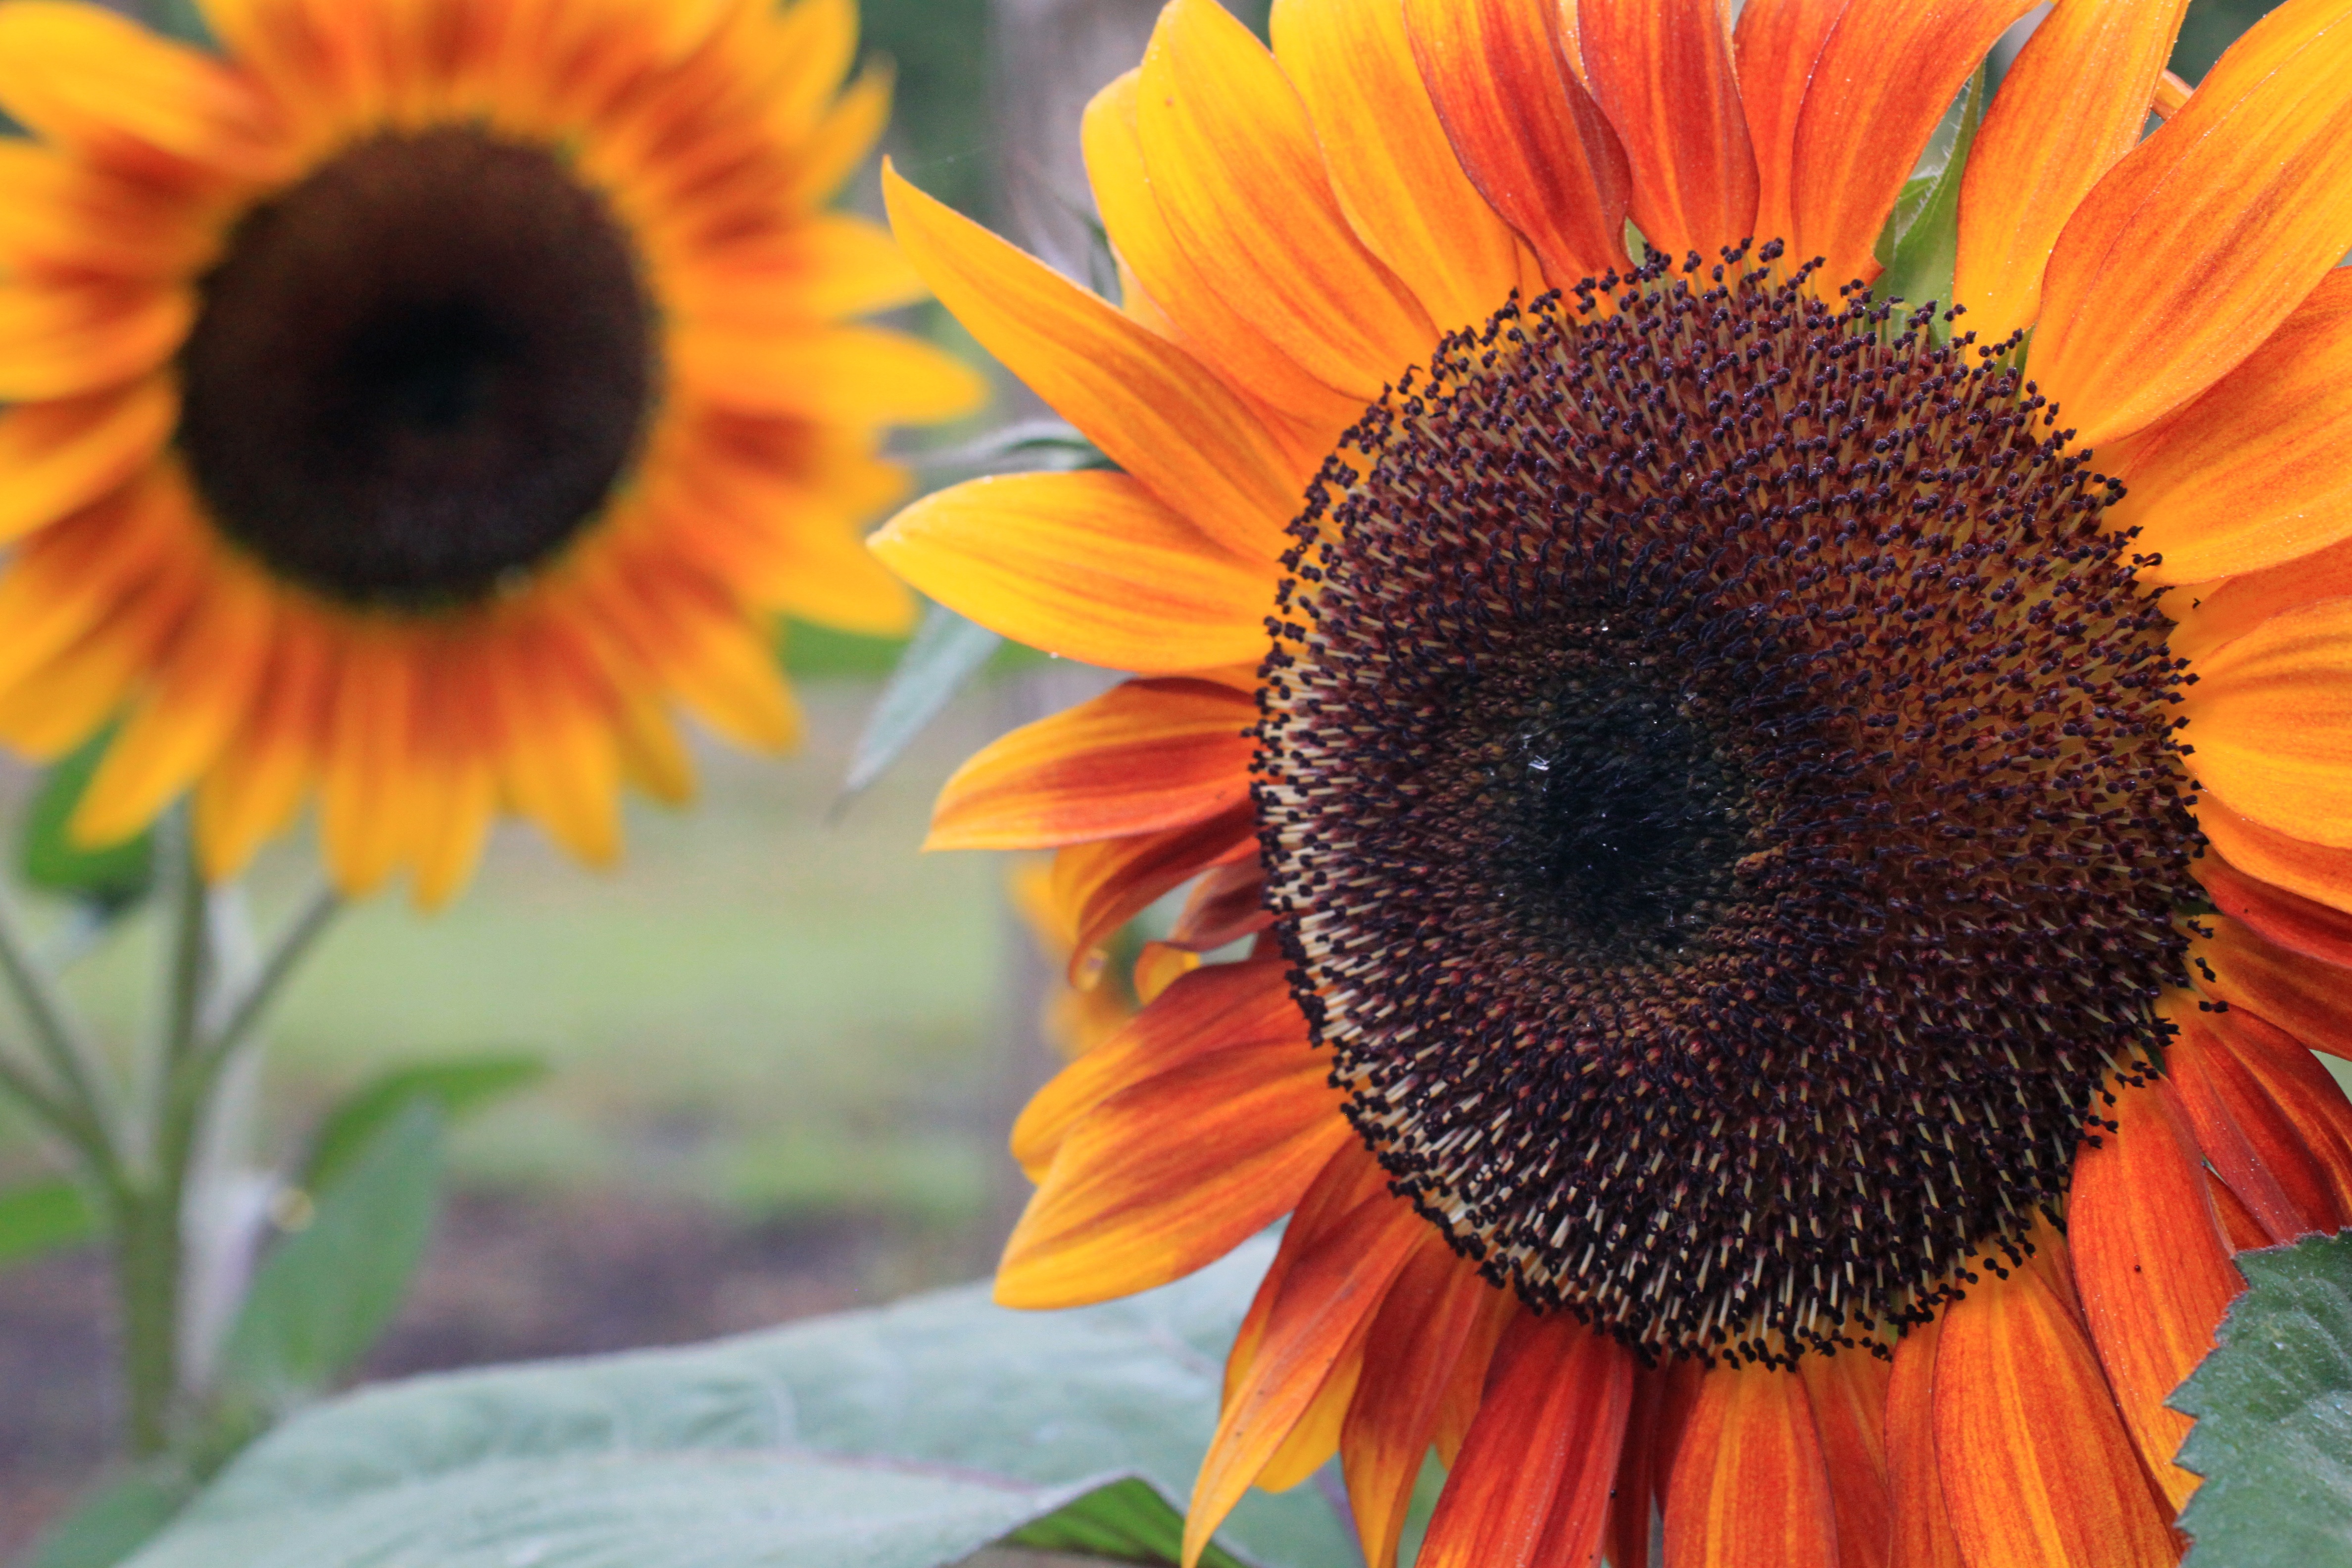
plant, sunrise, morning, flower, petal, profile, orange, brown, colorful, yellow, flora, sunflower, sunflowers, petals, multiple, vegetarian food, flowering plant, daisy family, sunflower seed, annual plant, plant stem, land plant